Me (Empress Of album)

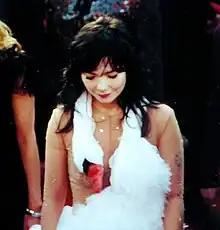
Rodriguez counts Björk as one of her influences, citing broadcasts of her swan dress as initiating her own musical discovery.

"Me" is a departure from Rodriguez's heavily reverbed approach to her debut EP "Systems" (2013), which she felt like she was hiding behind: "All of the music I was obsessed with at that time was hazy, hazy New York and hazy emotions, everything was hiding behind a texture. It was really nice but I realized how hard it is to connect with haze. I couldn't connect with an audience when I was drowned in textures." After leaving Mexico in early-2014, Rodriguez spent the next nine months fleshing out the ideas she developed, working between Montreal, New York and Los Angeles. The resulting product amalgamates electronic music and alternative R&B in a minimalist and experimental style.